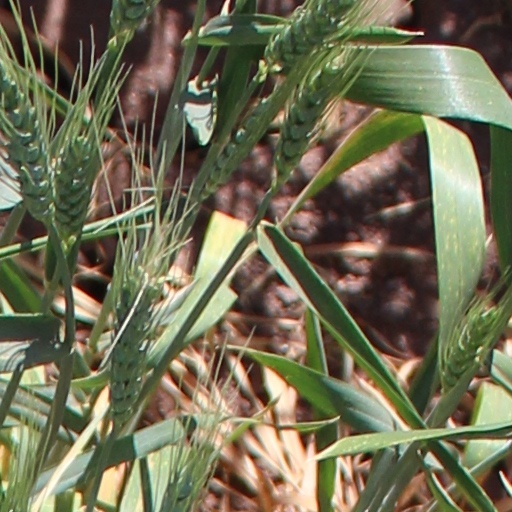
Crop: wheat